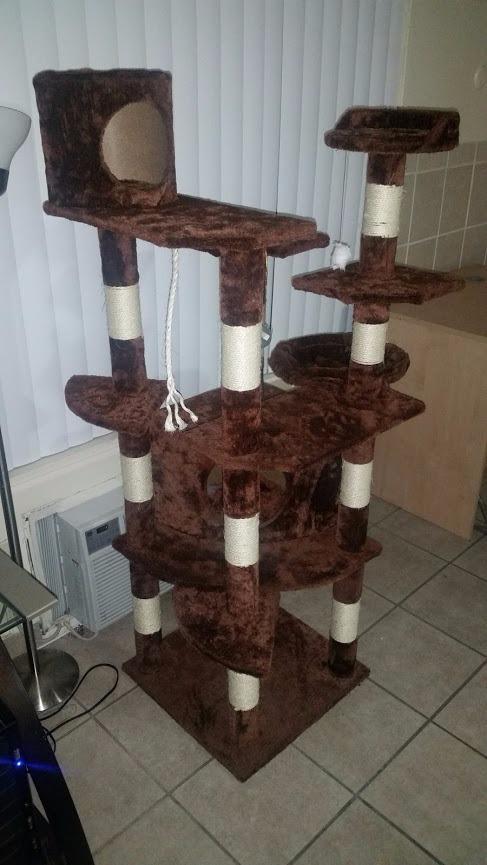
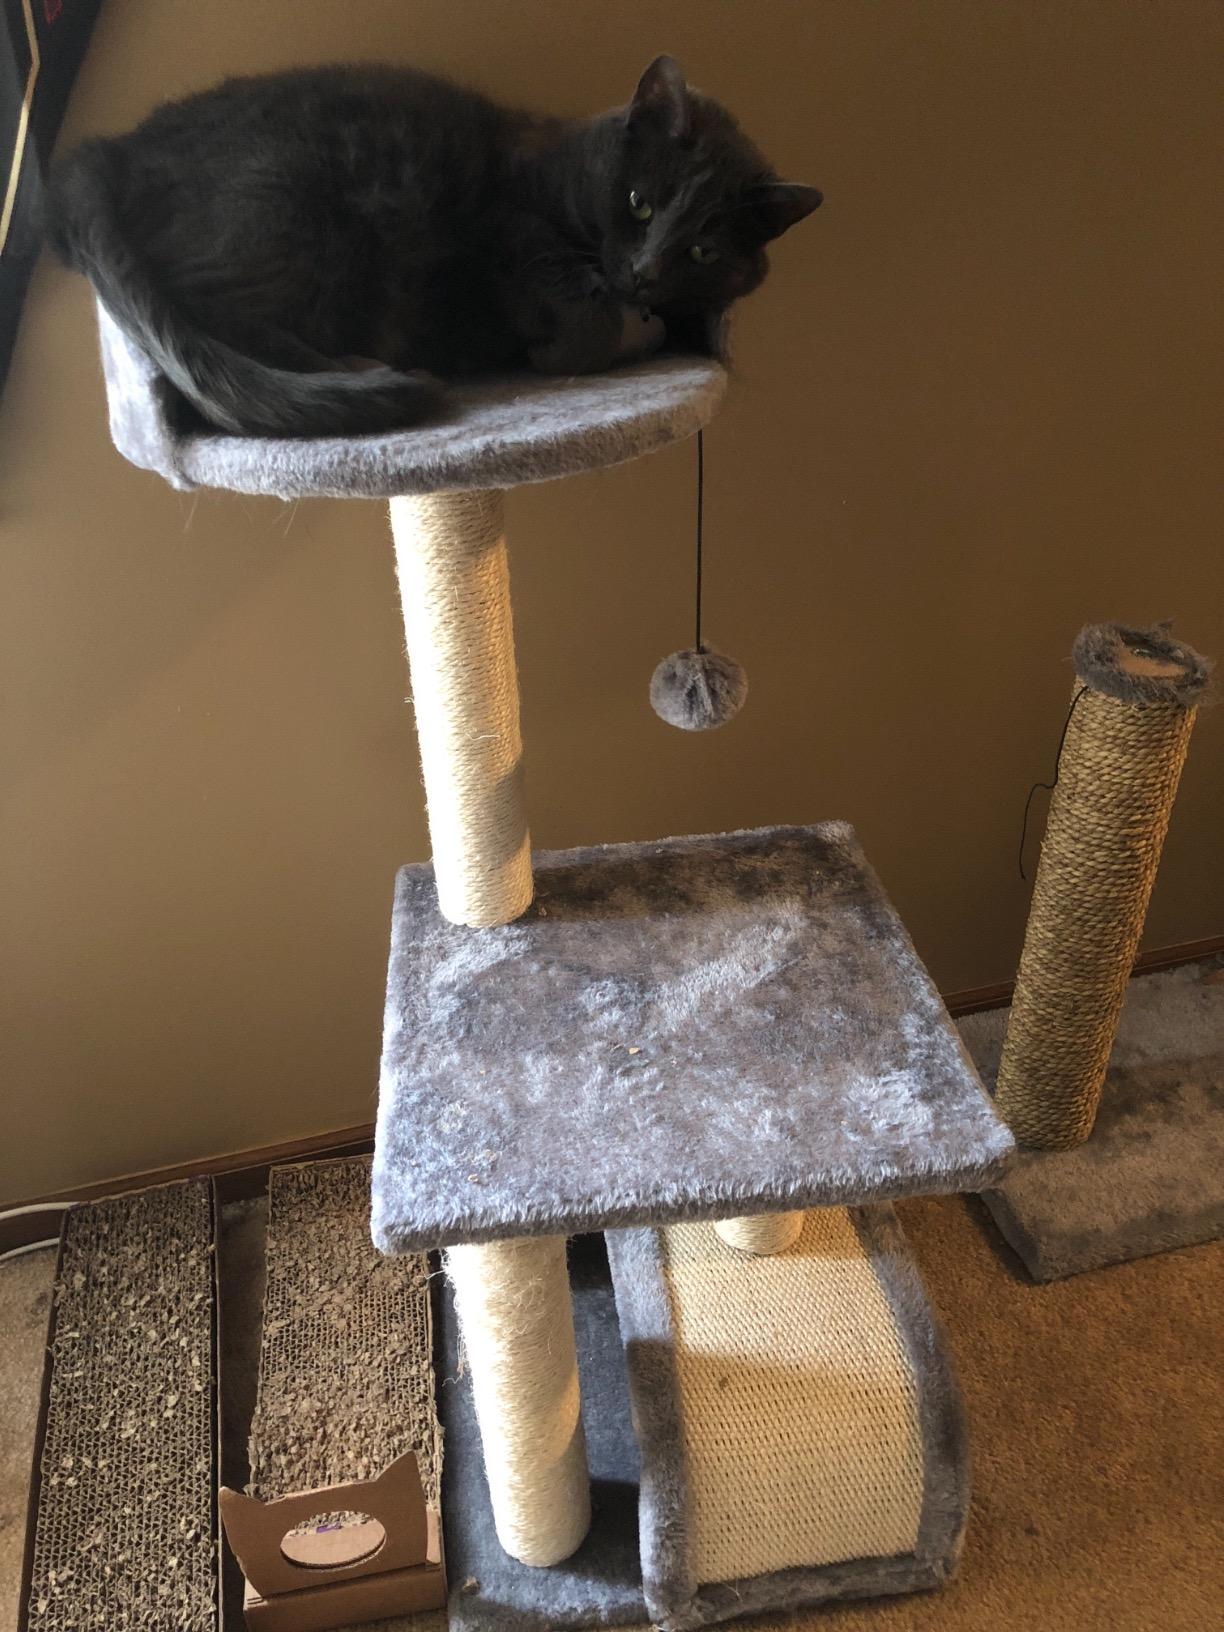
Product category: items_cat tree
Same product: no